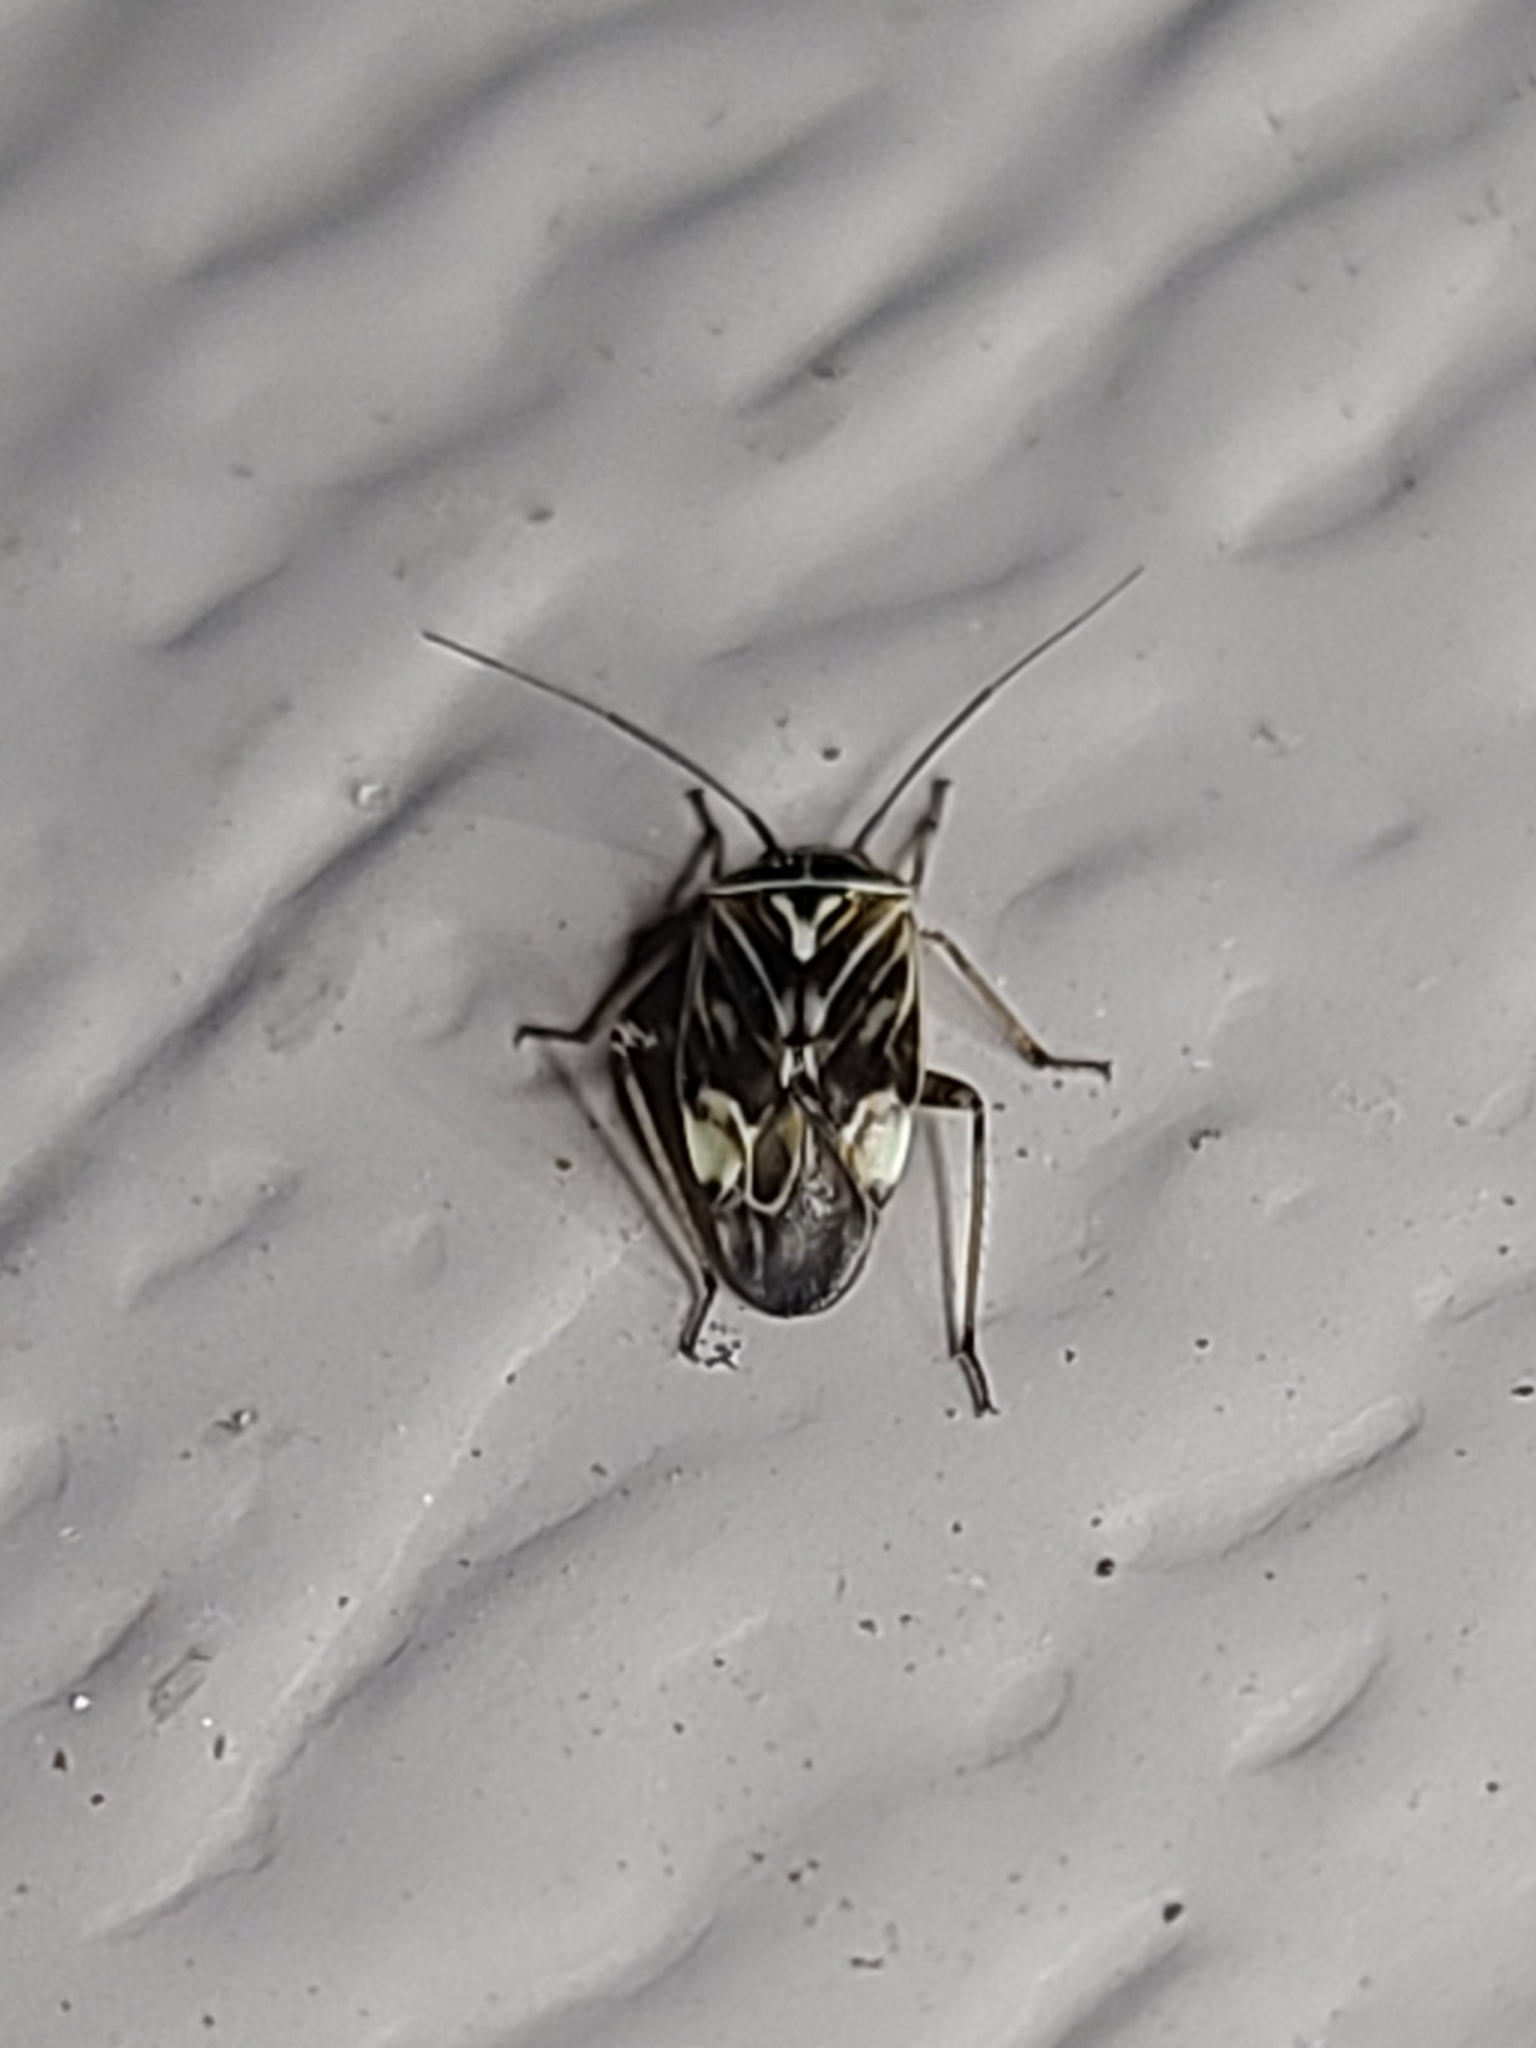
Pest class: lygus_bug